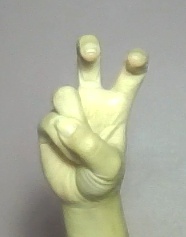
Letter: toot